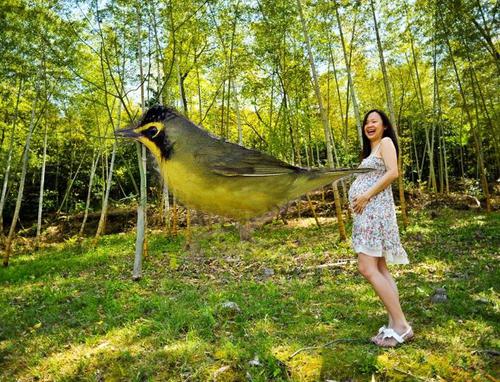
Bird species: Kentucky_Warbler
Bird type: landbird
Background: land